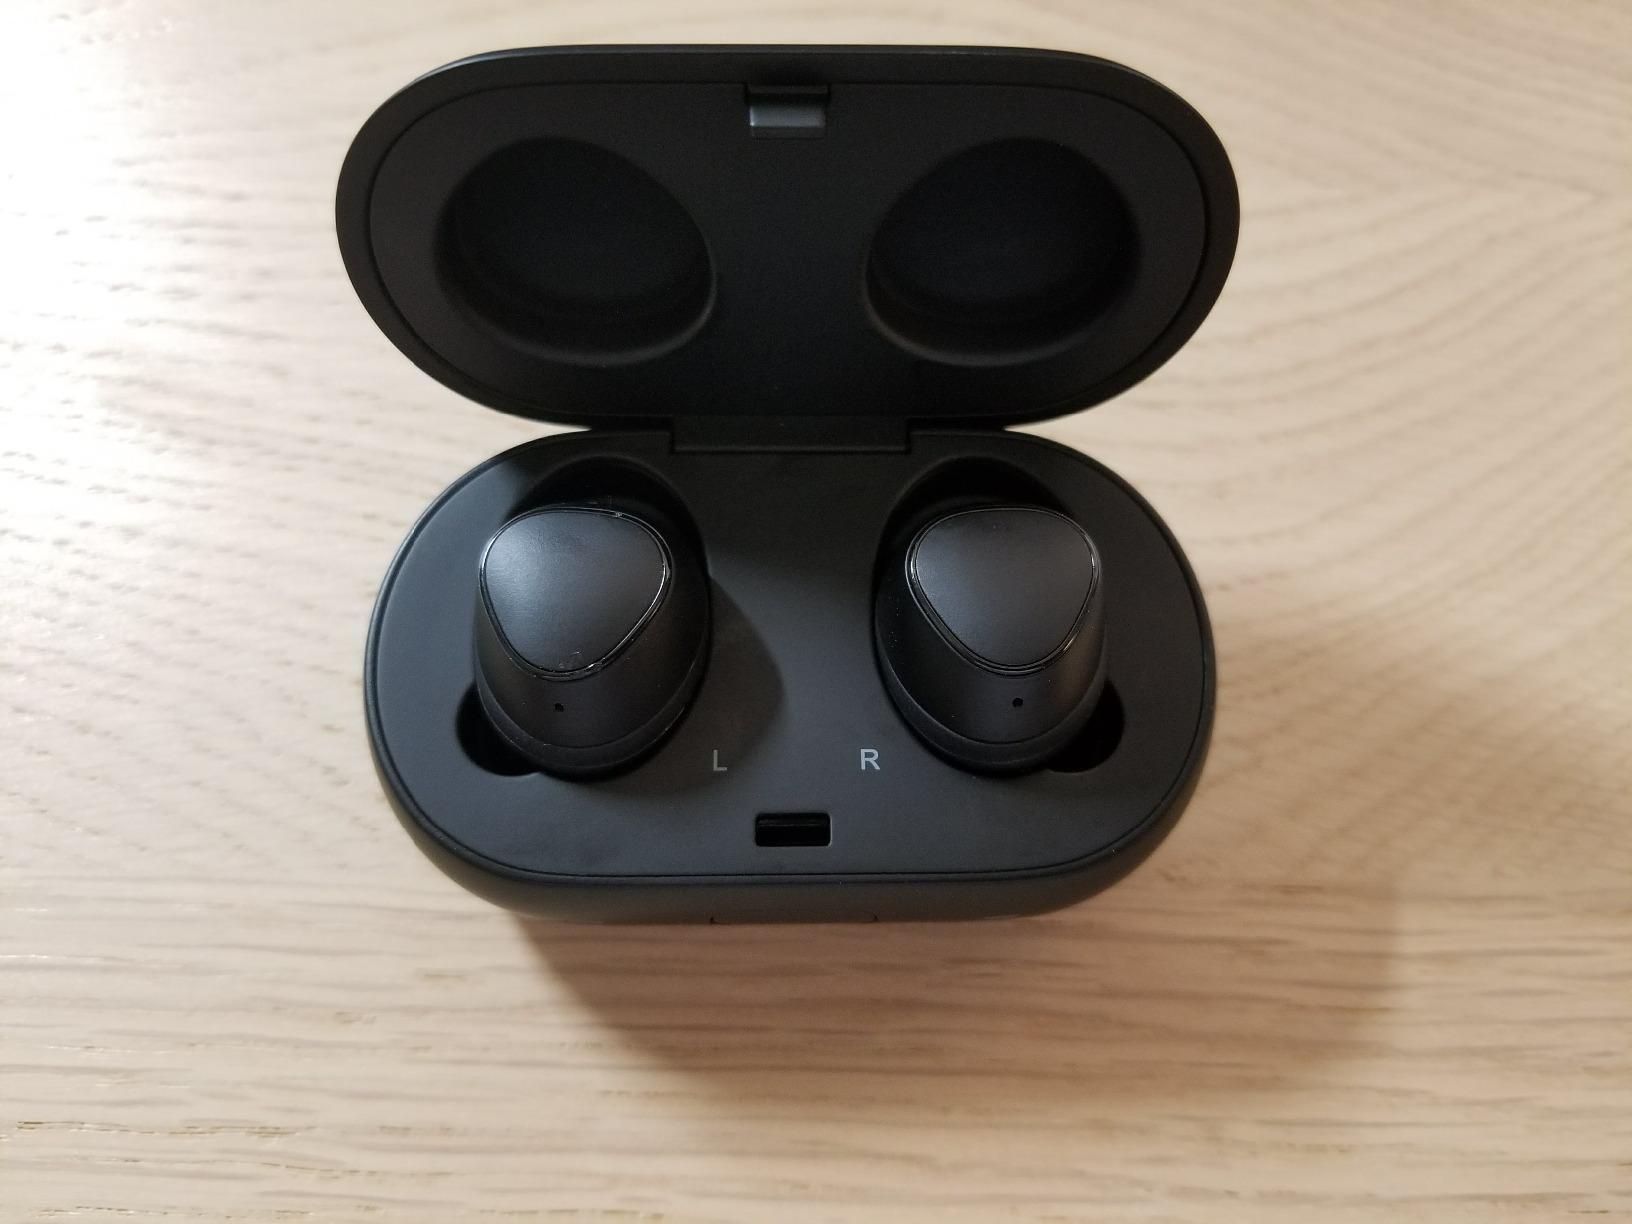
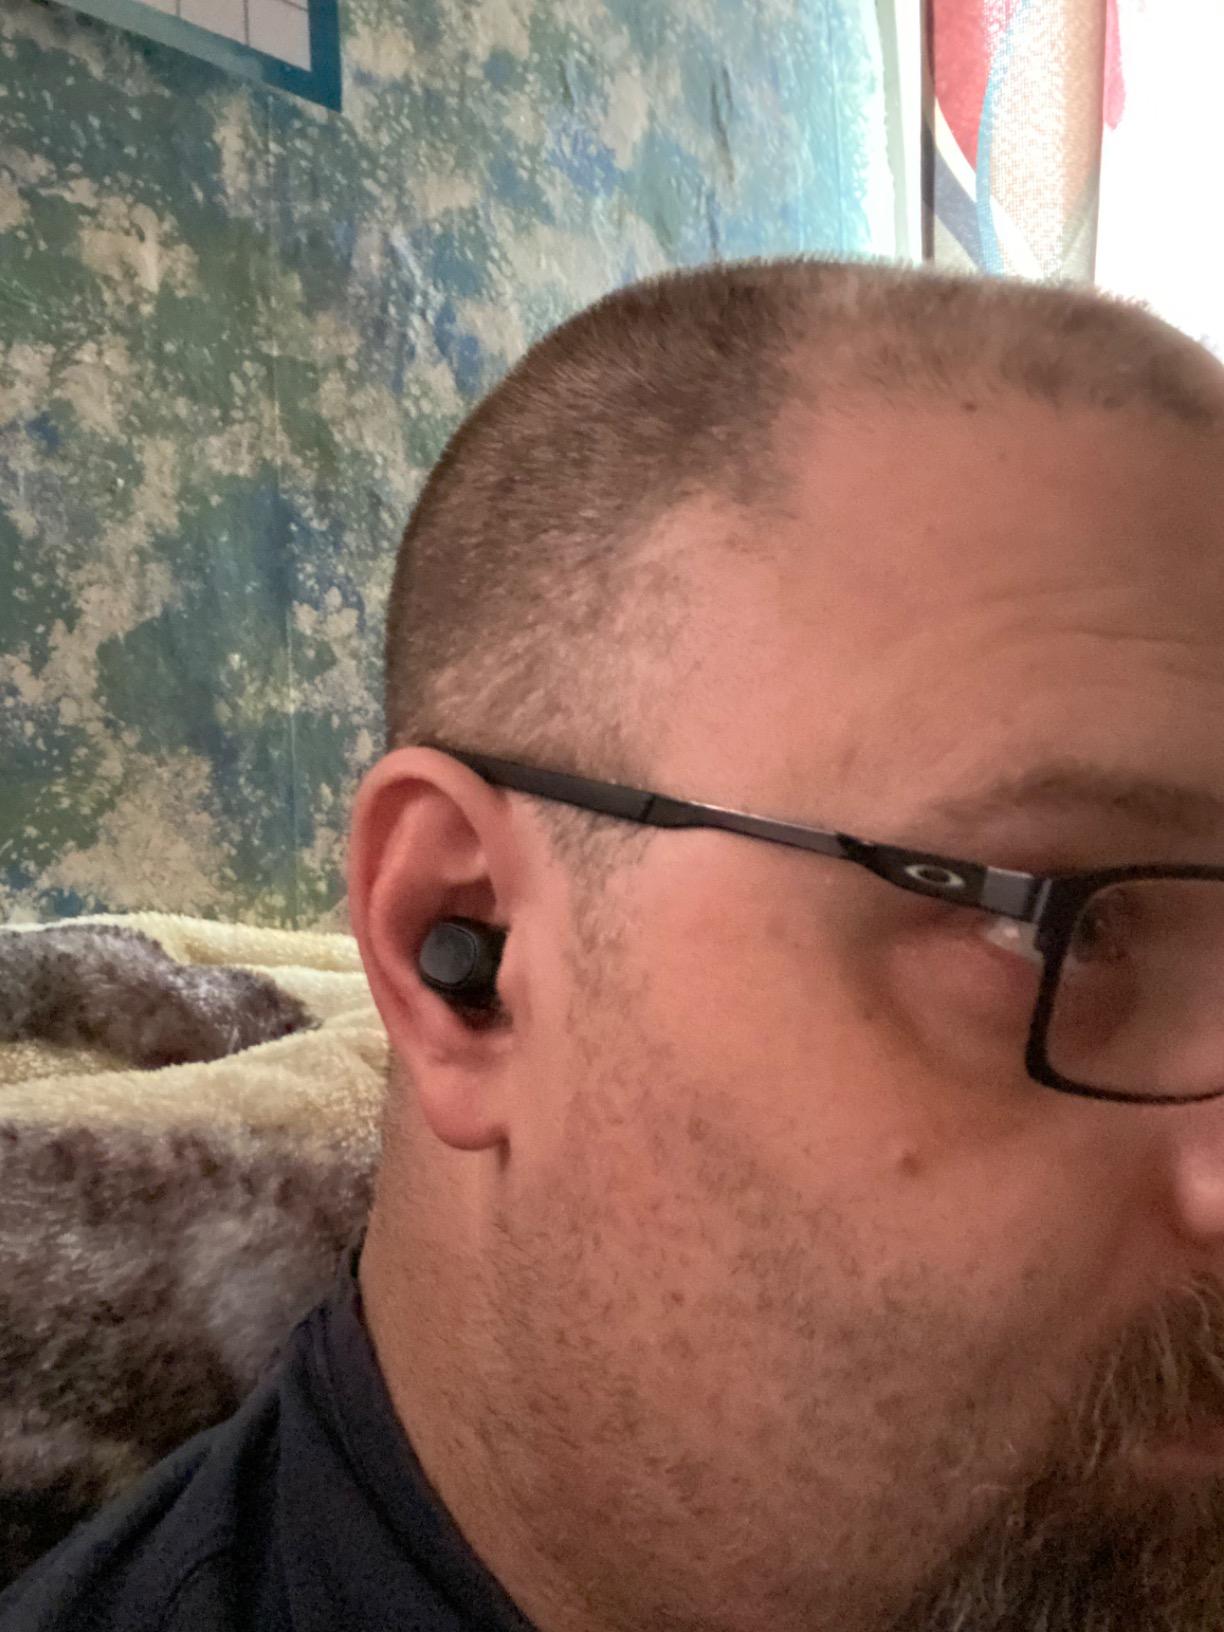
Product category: earbuds
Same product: no